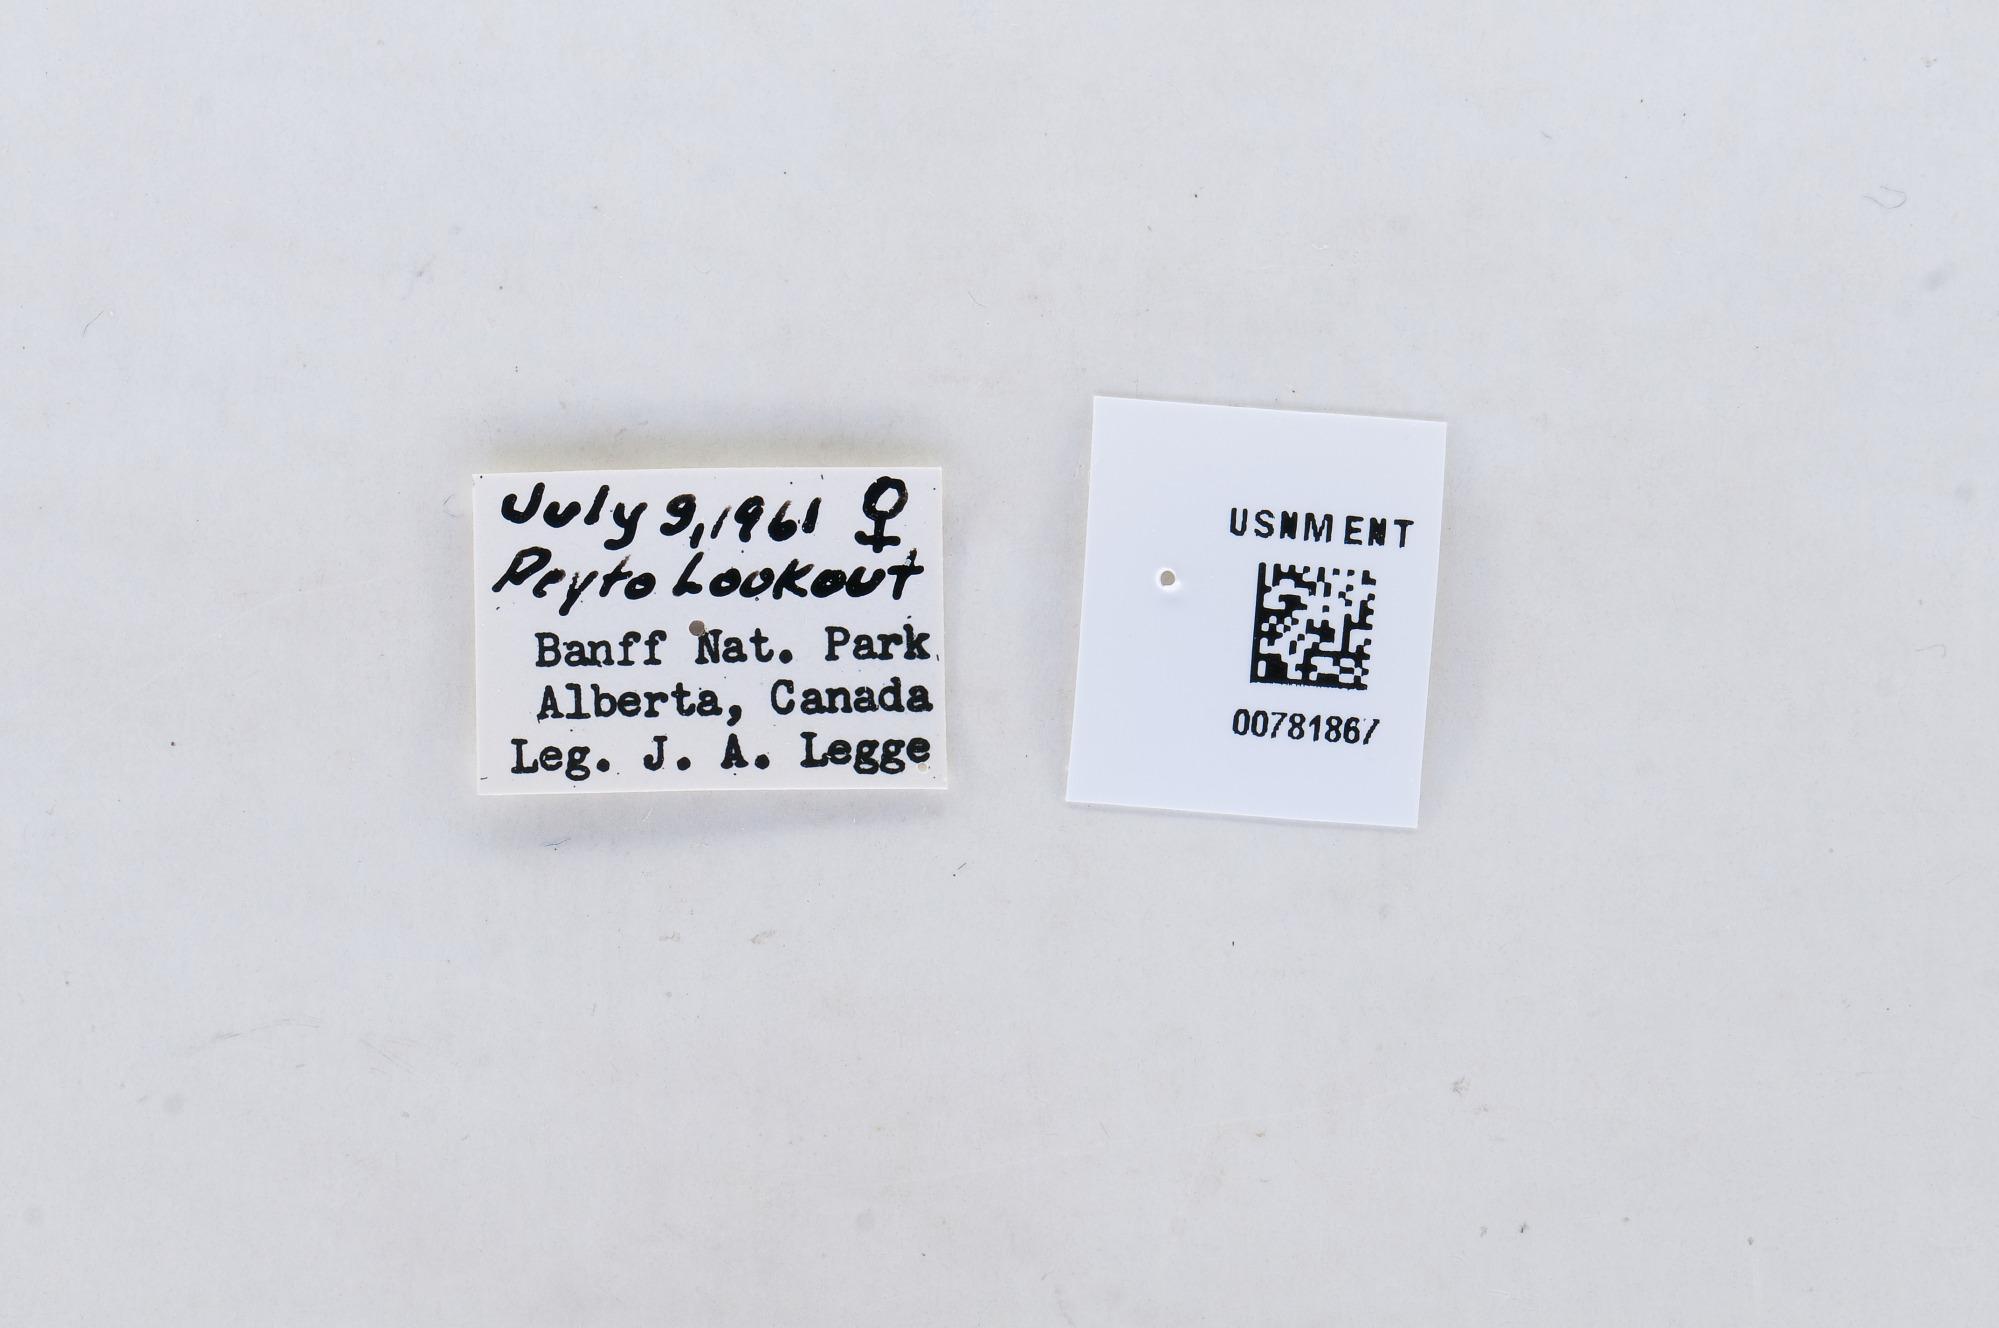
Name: Pontia occidentalis
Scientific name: Pontia occidentalis
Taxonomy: Animalia, Arthropoda, Hexapoda, Insecta, Lepidoptera, Pieridae, Pierinae